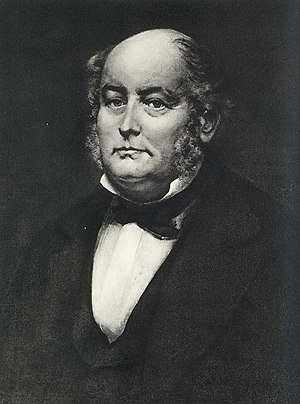
Johann Jakob Bachofen
Johann Jakob Bachofen var en schweizisk juridisk historiker, professor i Basel 1841-1843, bedst kendt skaber af begreberne matriarkat og gynaikokrati.